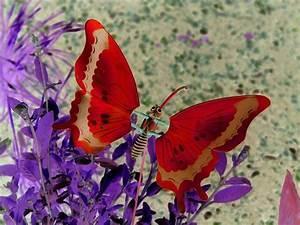
butterfly